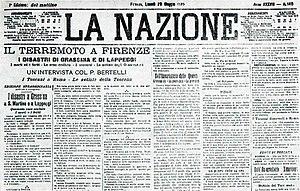
Le séisme du 18 mai 1895 à Florence est un événement sismique qui a eu lieu le 18 mai à 22:55:12 heures à Florence en Toscane dans la zone du Chianti au sud de la ville.